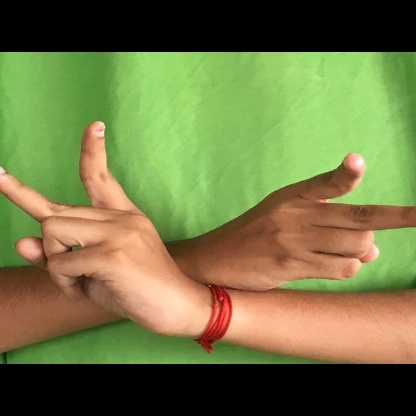
Mudra: Kartariswastika